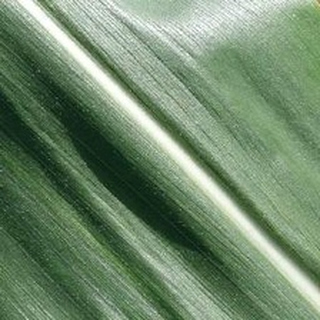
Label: healthy_corn